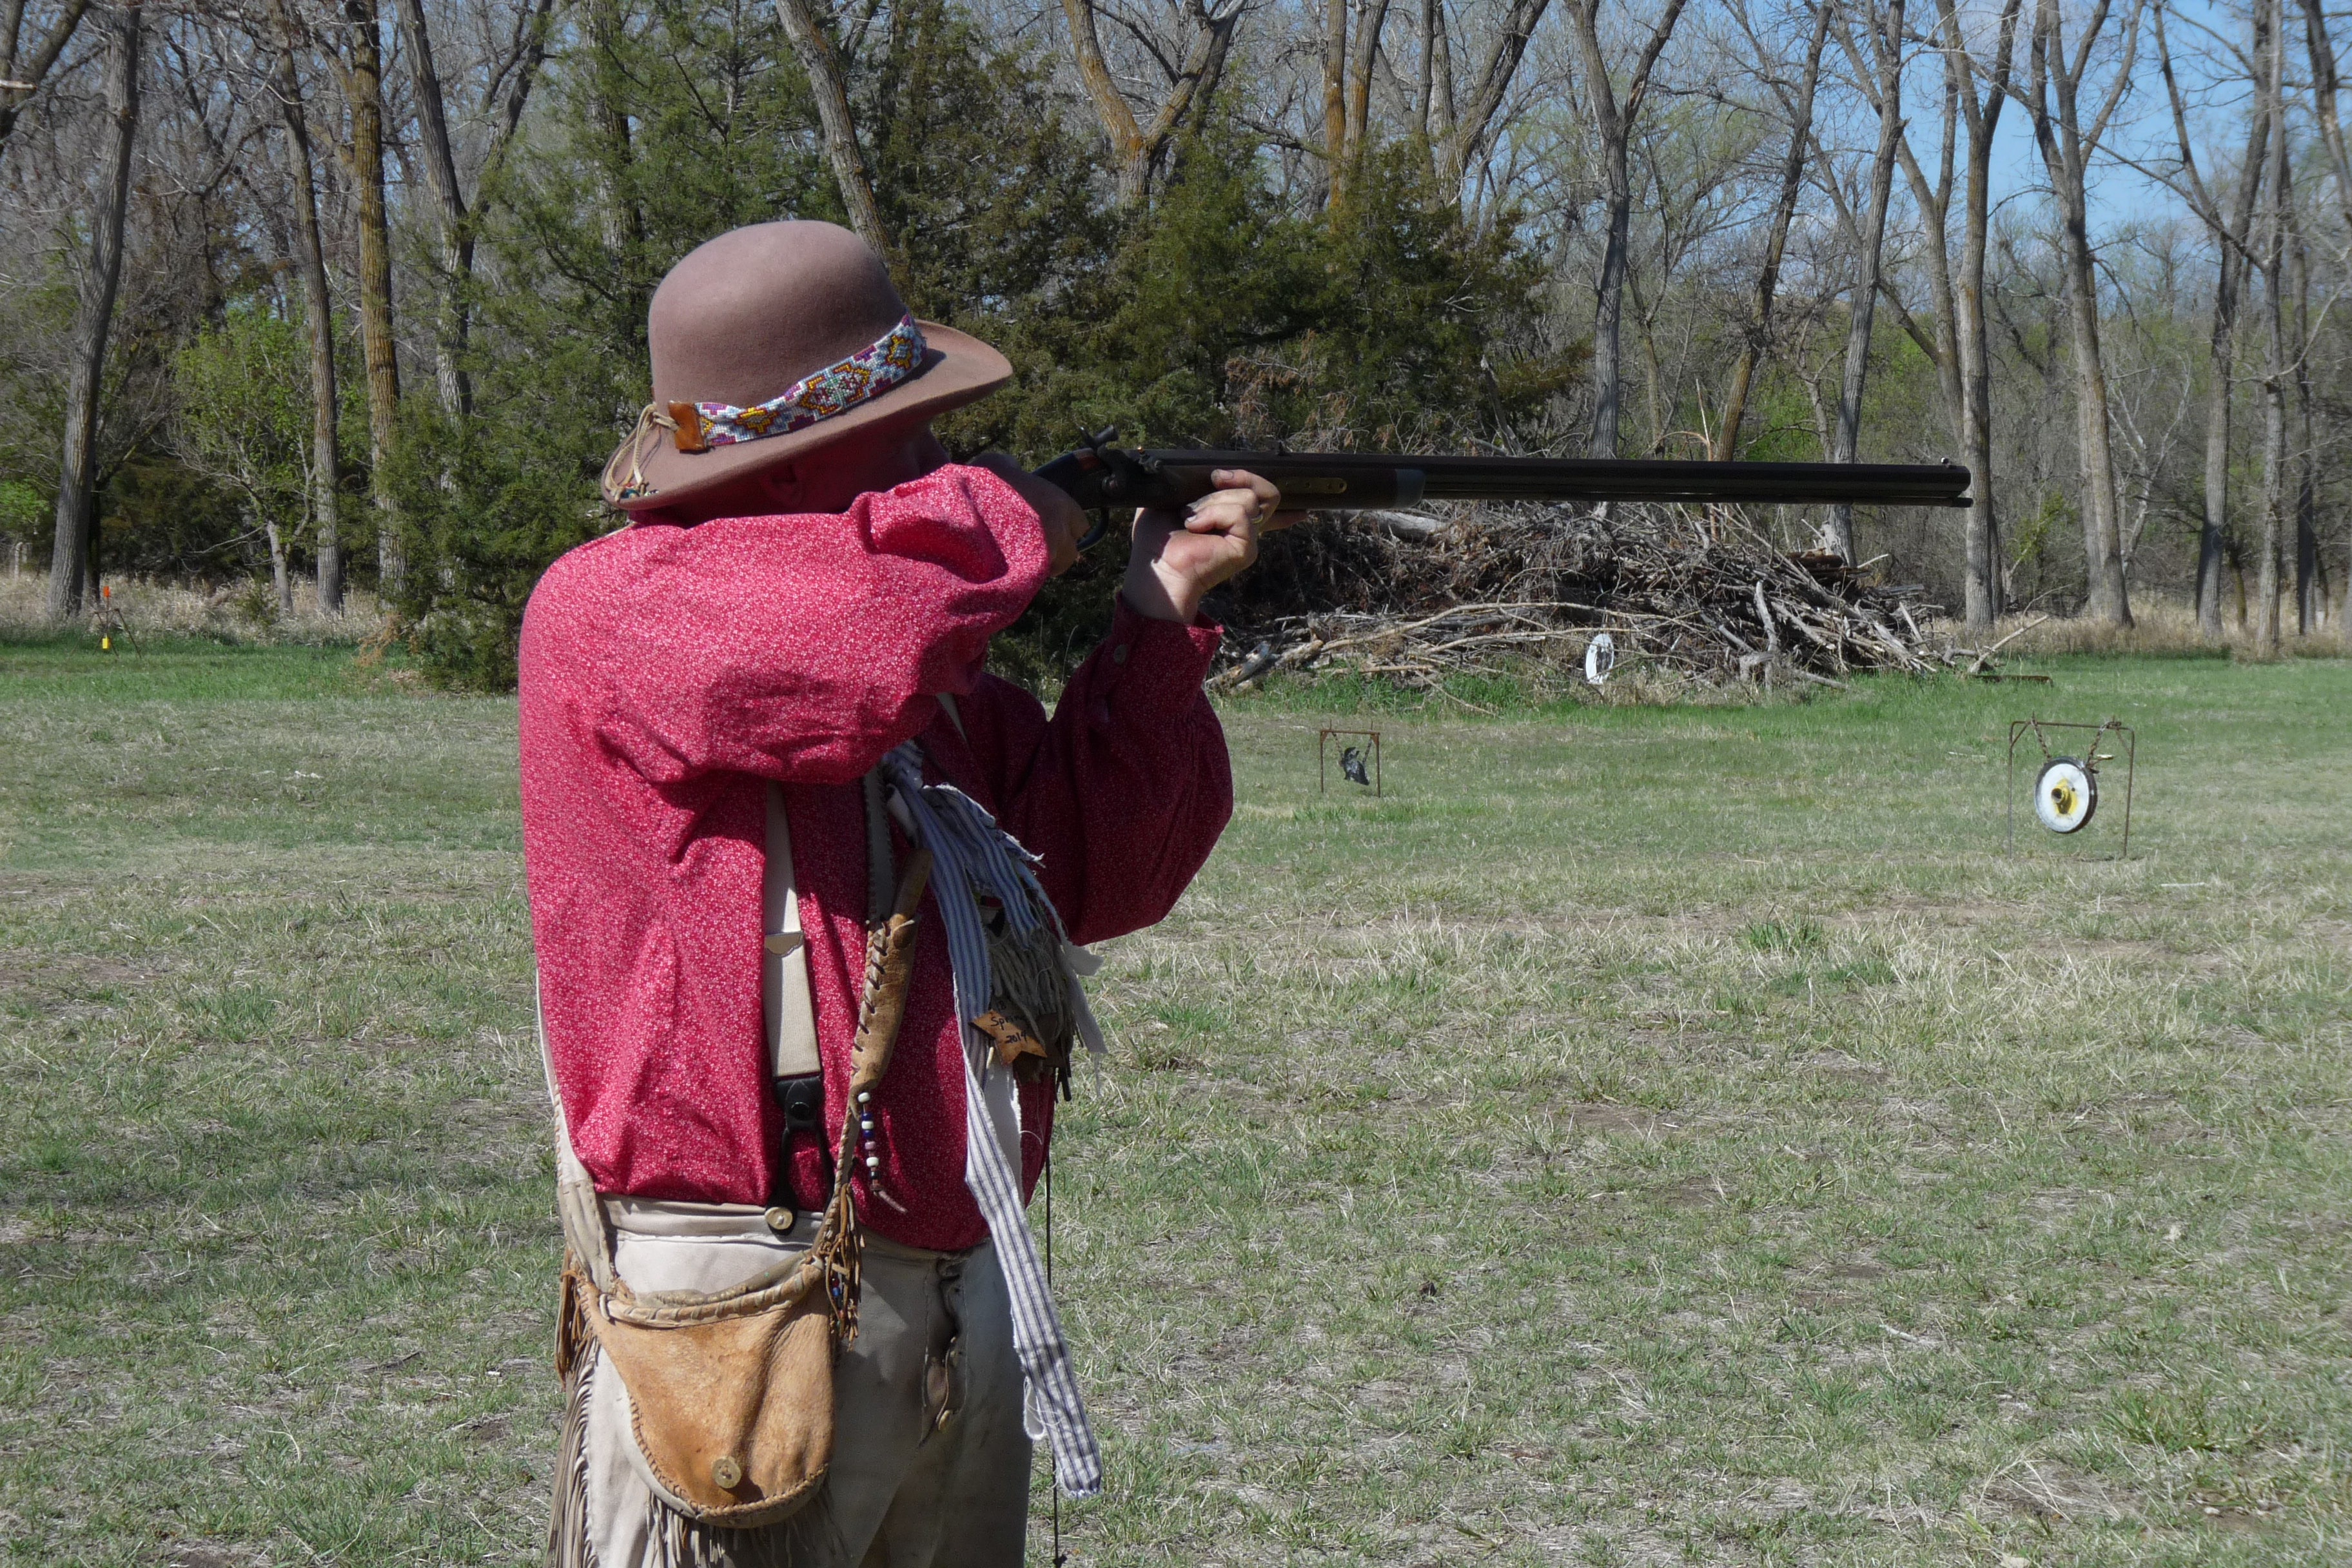
military, metal, fire, weapon, belt, sports, danger, safety, gun, bullet, ammo, ammunition, shot, armed, firearm, outdoor recreation